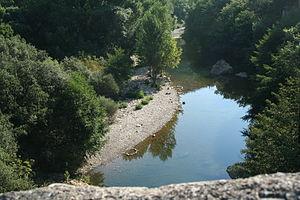
Villemagne-l'Argentière (Hérault) - la Mare vue depuis le Pont du Diable.
Le pont du Diable de Villemagne-l'Argentière est situé à Villemagne-l'Argentière, dans le département de l'Hérault. Il permet le franchissement de la Mare.